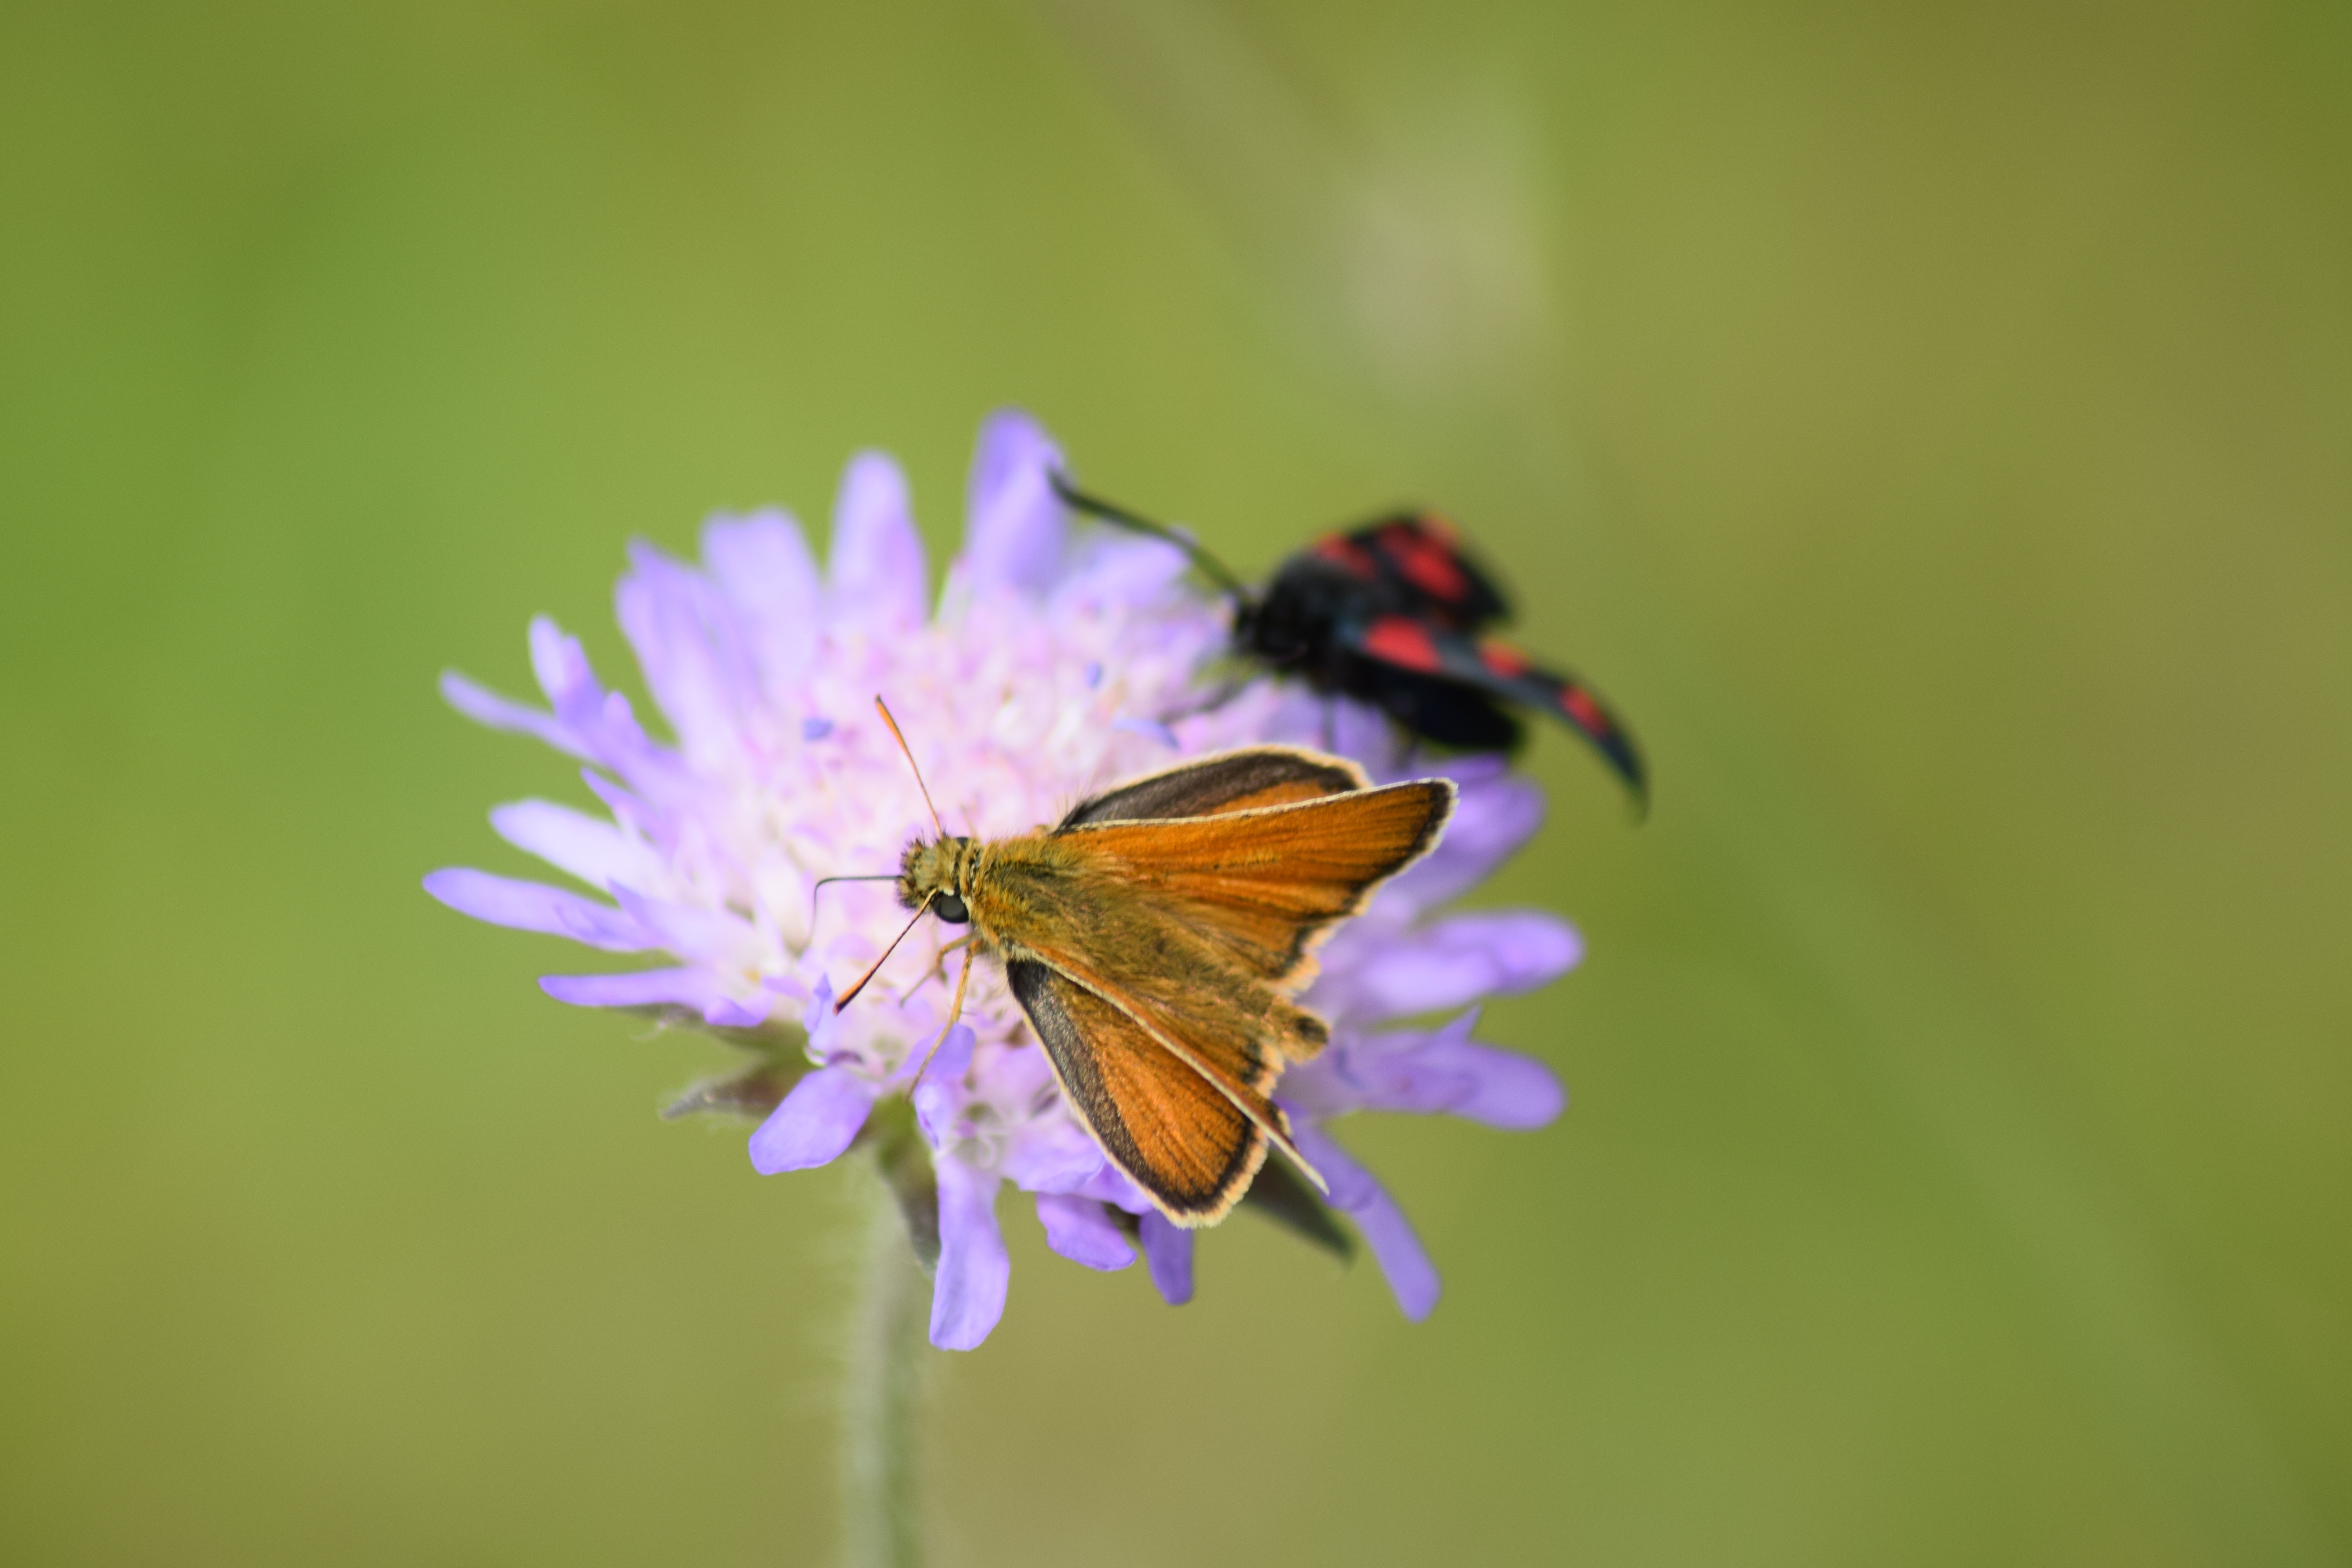
nature, plant, photography, flower, petal, summer, pollen, insect, butterfly, colorful, flora, fauna, invertebrate, wildflower, close up, nectar, macro photography, arthropod, pollinator, plant stem, moths and butterflies, lycaenid